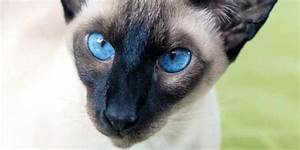
Label: gatto